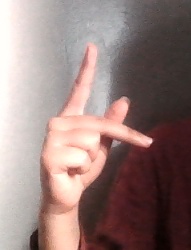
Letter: dha